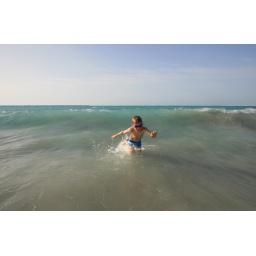
My boy playing in the waves on the public beach in Abu Dhabi.